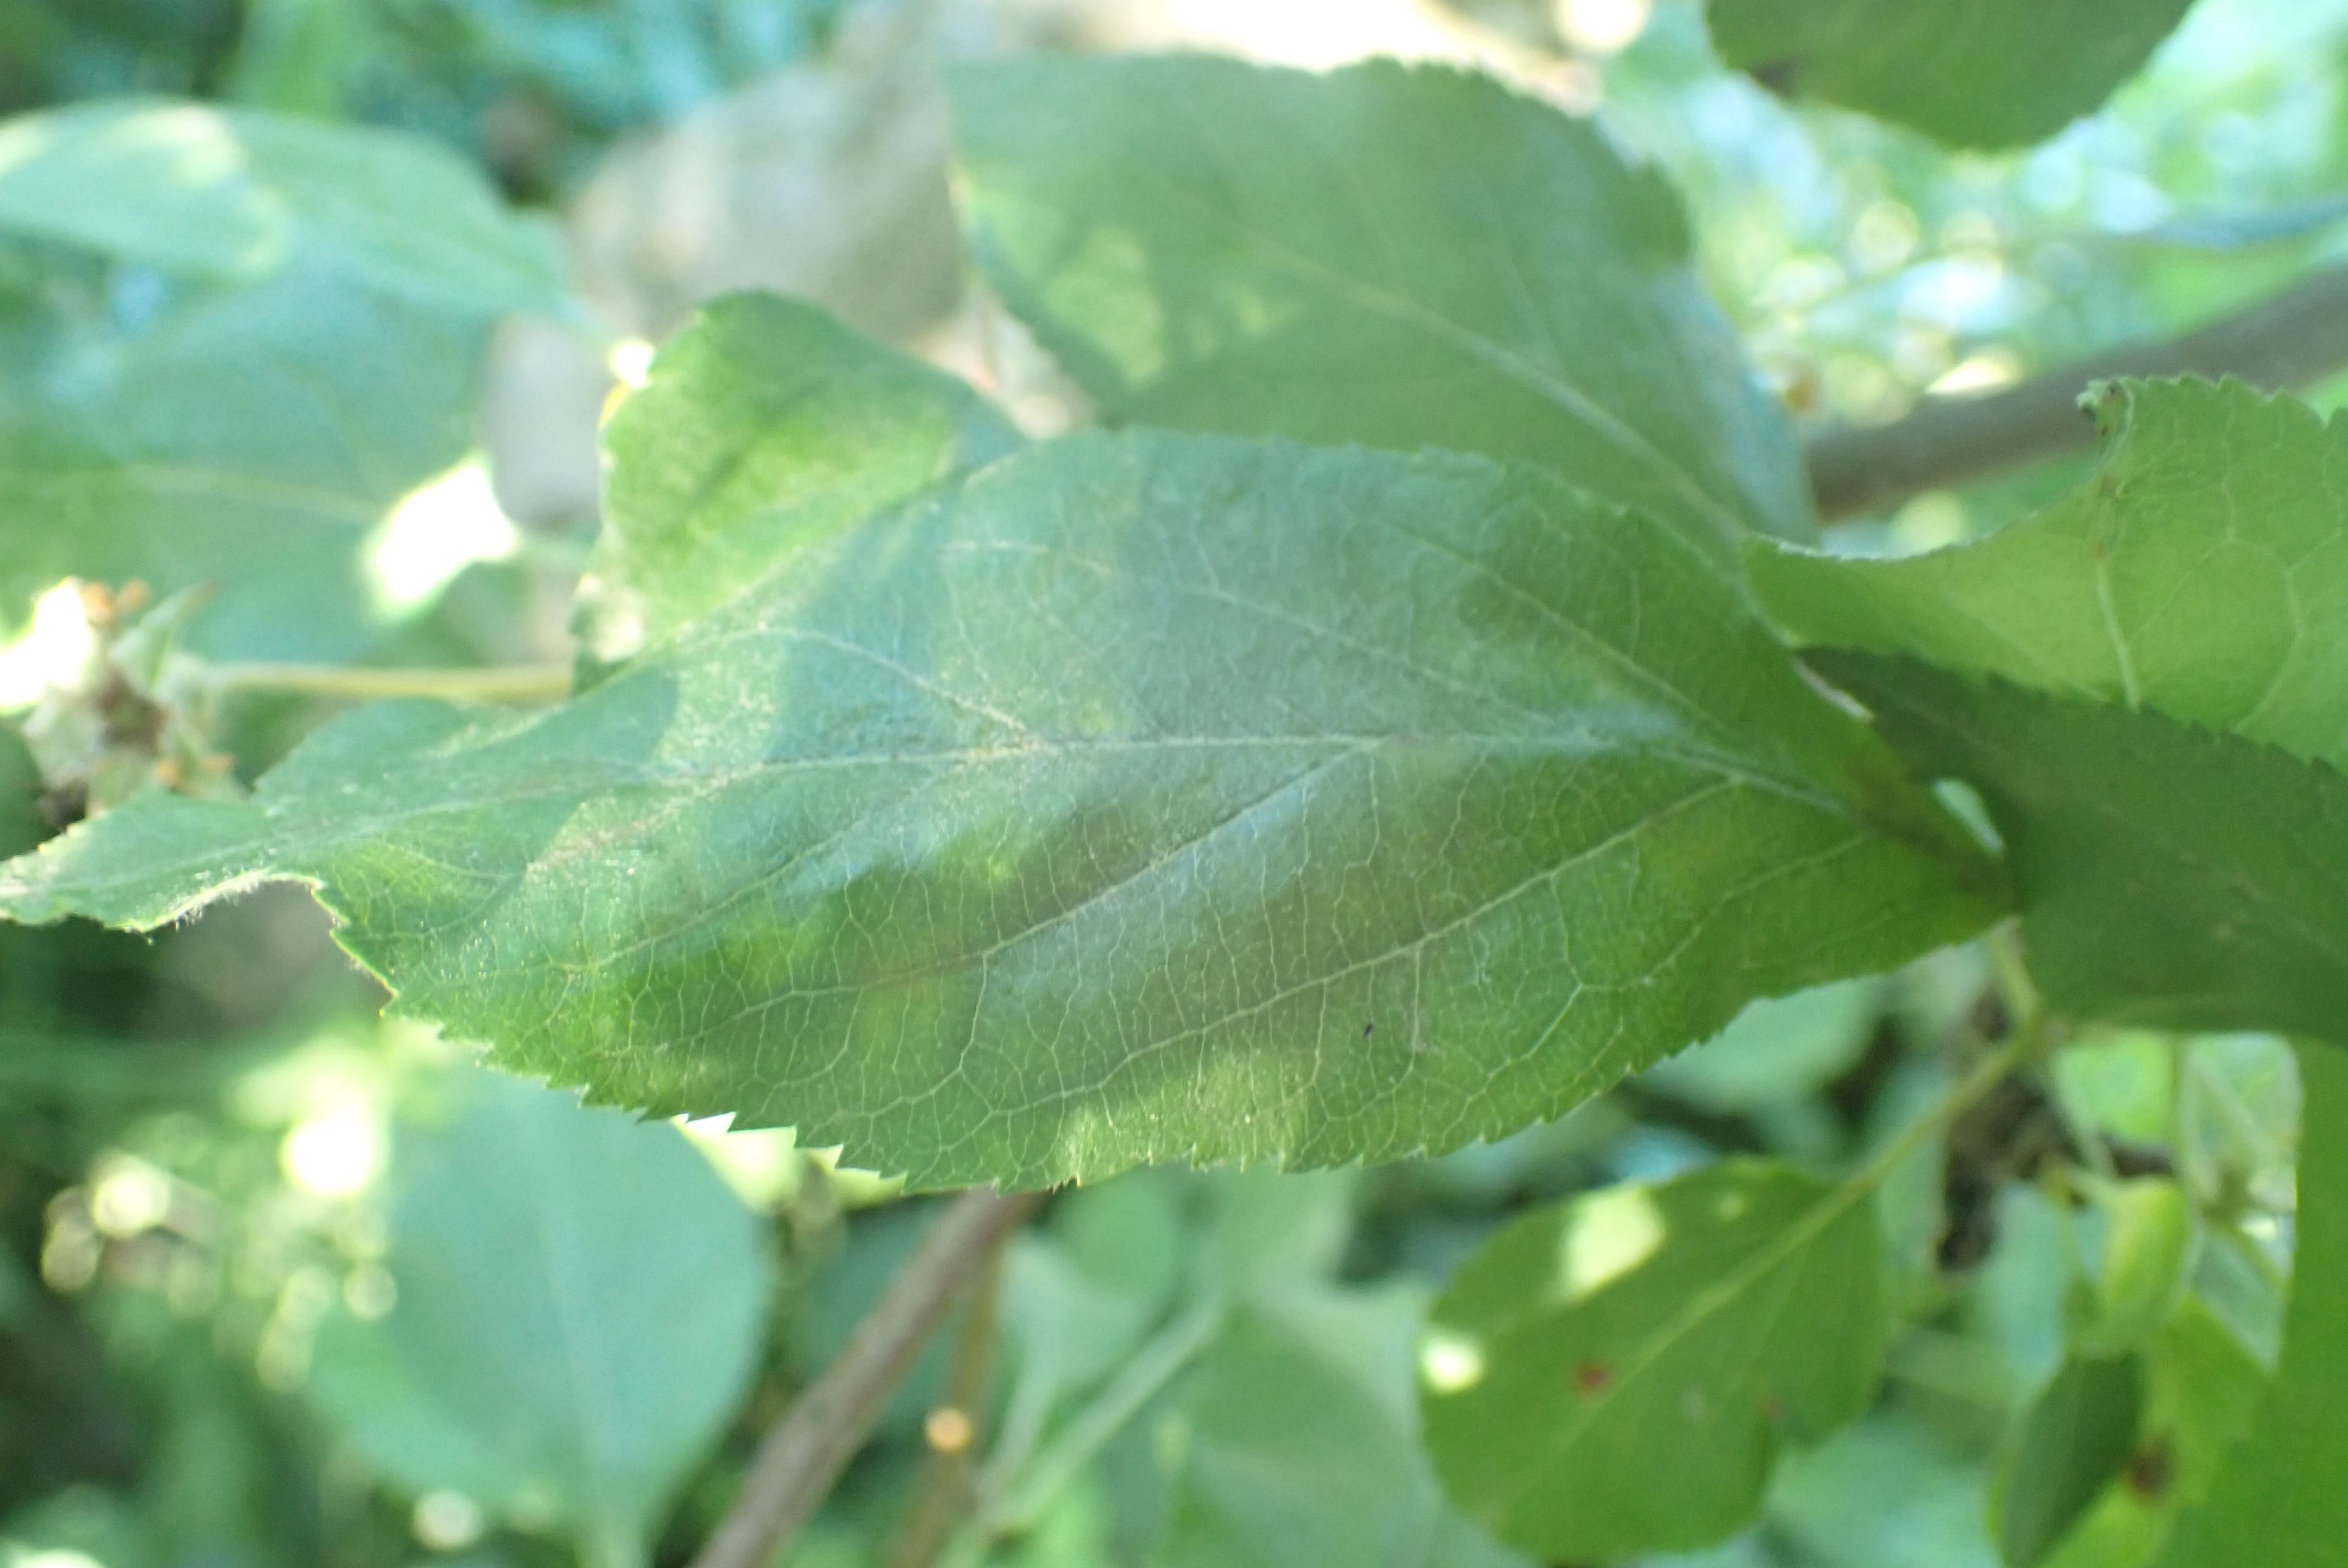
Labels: scab